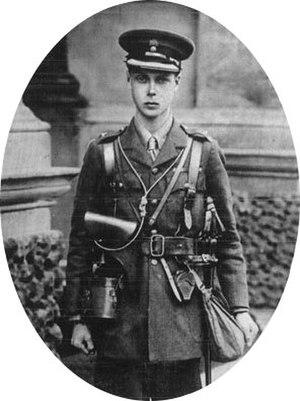
Édouard VIII, né le 23 juin 1894 et mort le 28 mai 1972, fut roi du Royaume-Uni et des autres dominions du Commonwealth britannique, et empereur des Indes du 20 janvier au 11 décembre 1936.